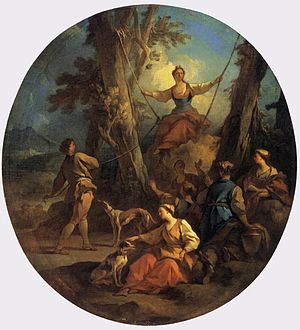
Pierre-Jacques Cazes / Eksterne henvisninger
Gyngen fra 1732 - forefindes på Louvre
Pierre-Jacques Cazes var en fransk historiemaler, kendt som Chardins lærer. I 1703 blev han medlem af Académie, udnævnt som direktør i 1743 og rektor i 1746. Han deltog i konkurrencen om Galerie d'Apollon i Louvre i 1727 og udførte et stort antal malerier med religiøse motiver for kirker i Paris og Versailles. Hans historiemalerier er udført i samme akademiske tradition som hos de franske malere Charles Le Brun og Charles de Lafosse. Han skabte også malerier med mytologiske motiver og genremalerier. Et portræt af kunstneren med paryk og portfolio med tegninger var receptionsværket til Académie Royale i 1734 af Chardins ven Joseph Aved.